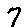
Label: 7